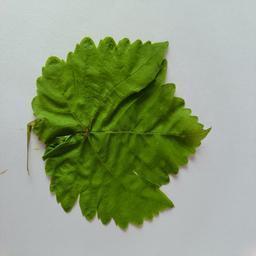
Label: Healthy Leaves